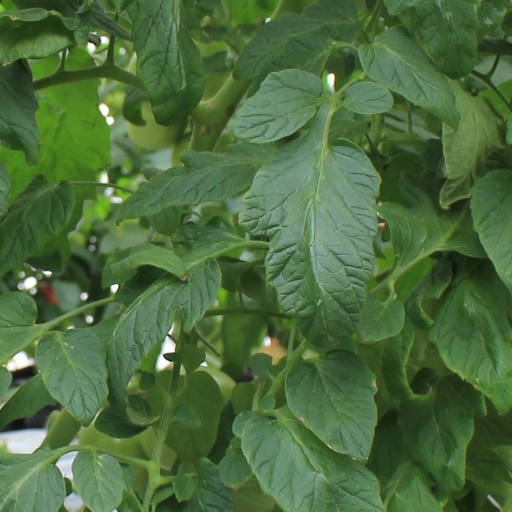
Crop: tomato